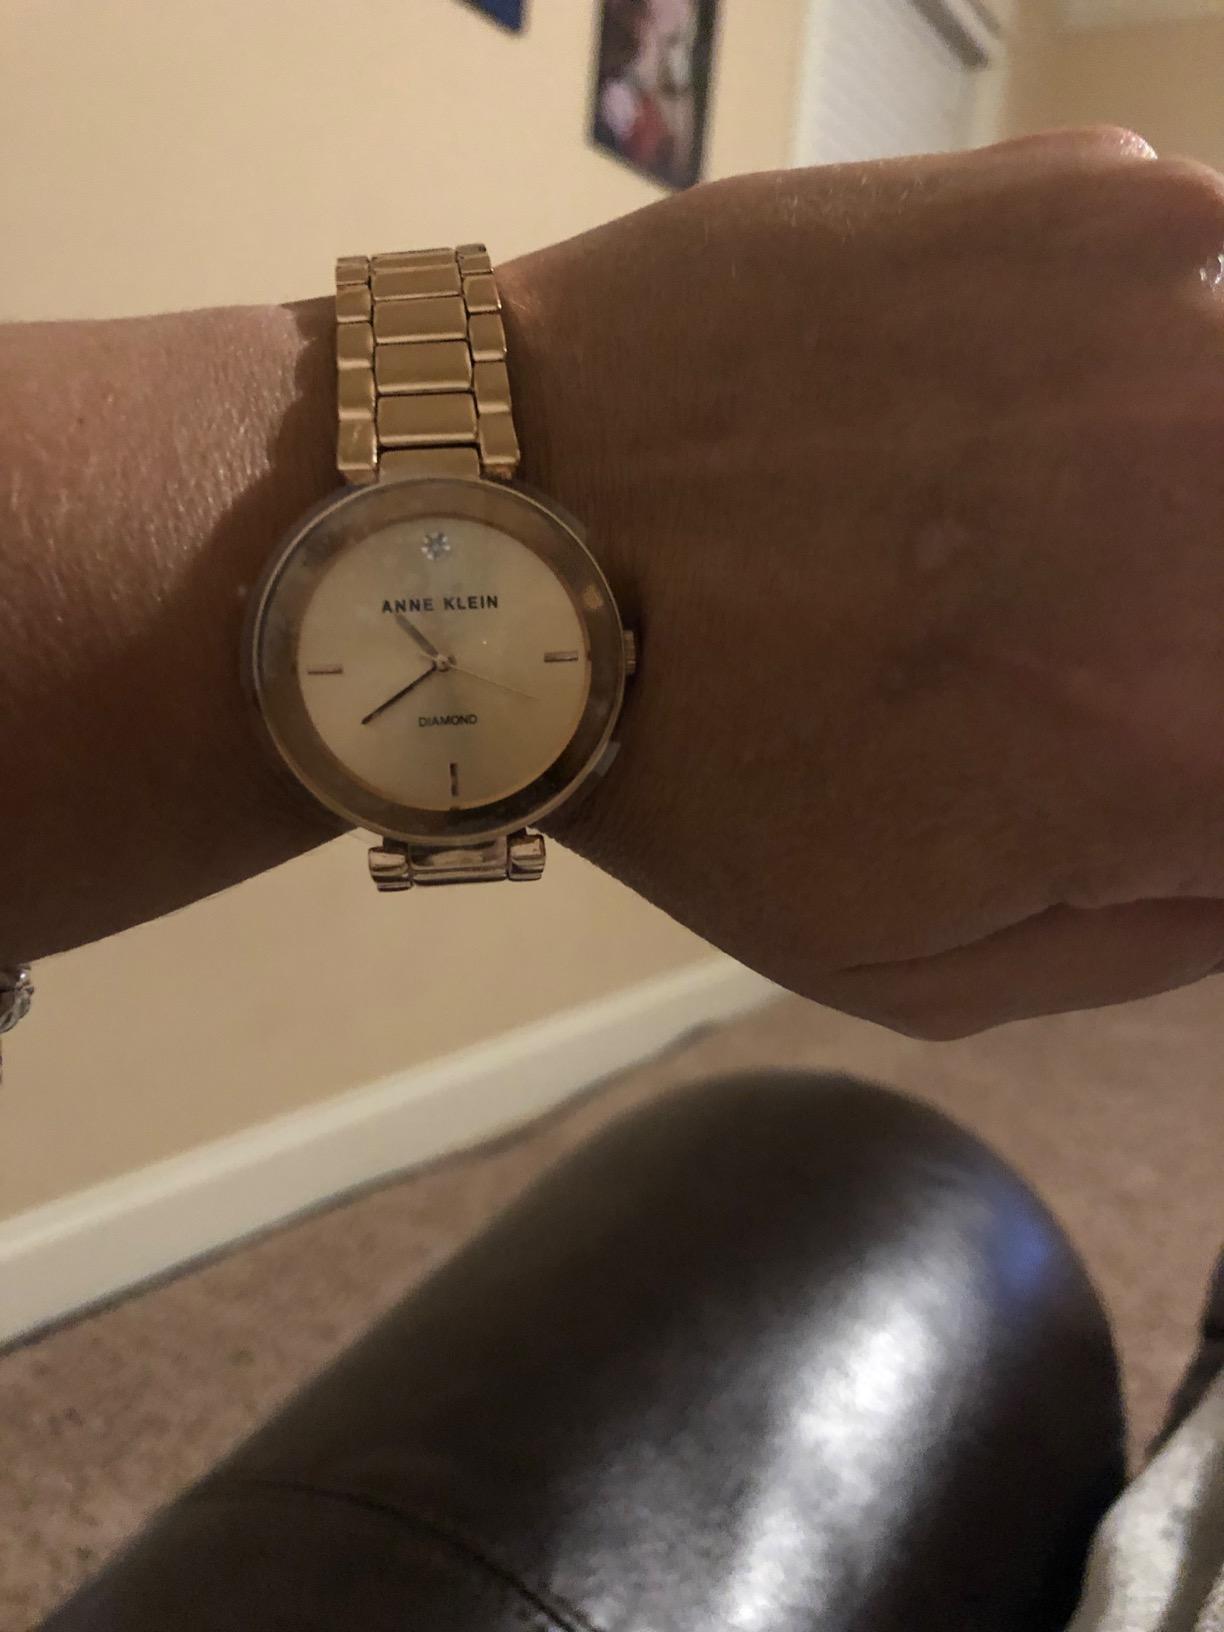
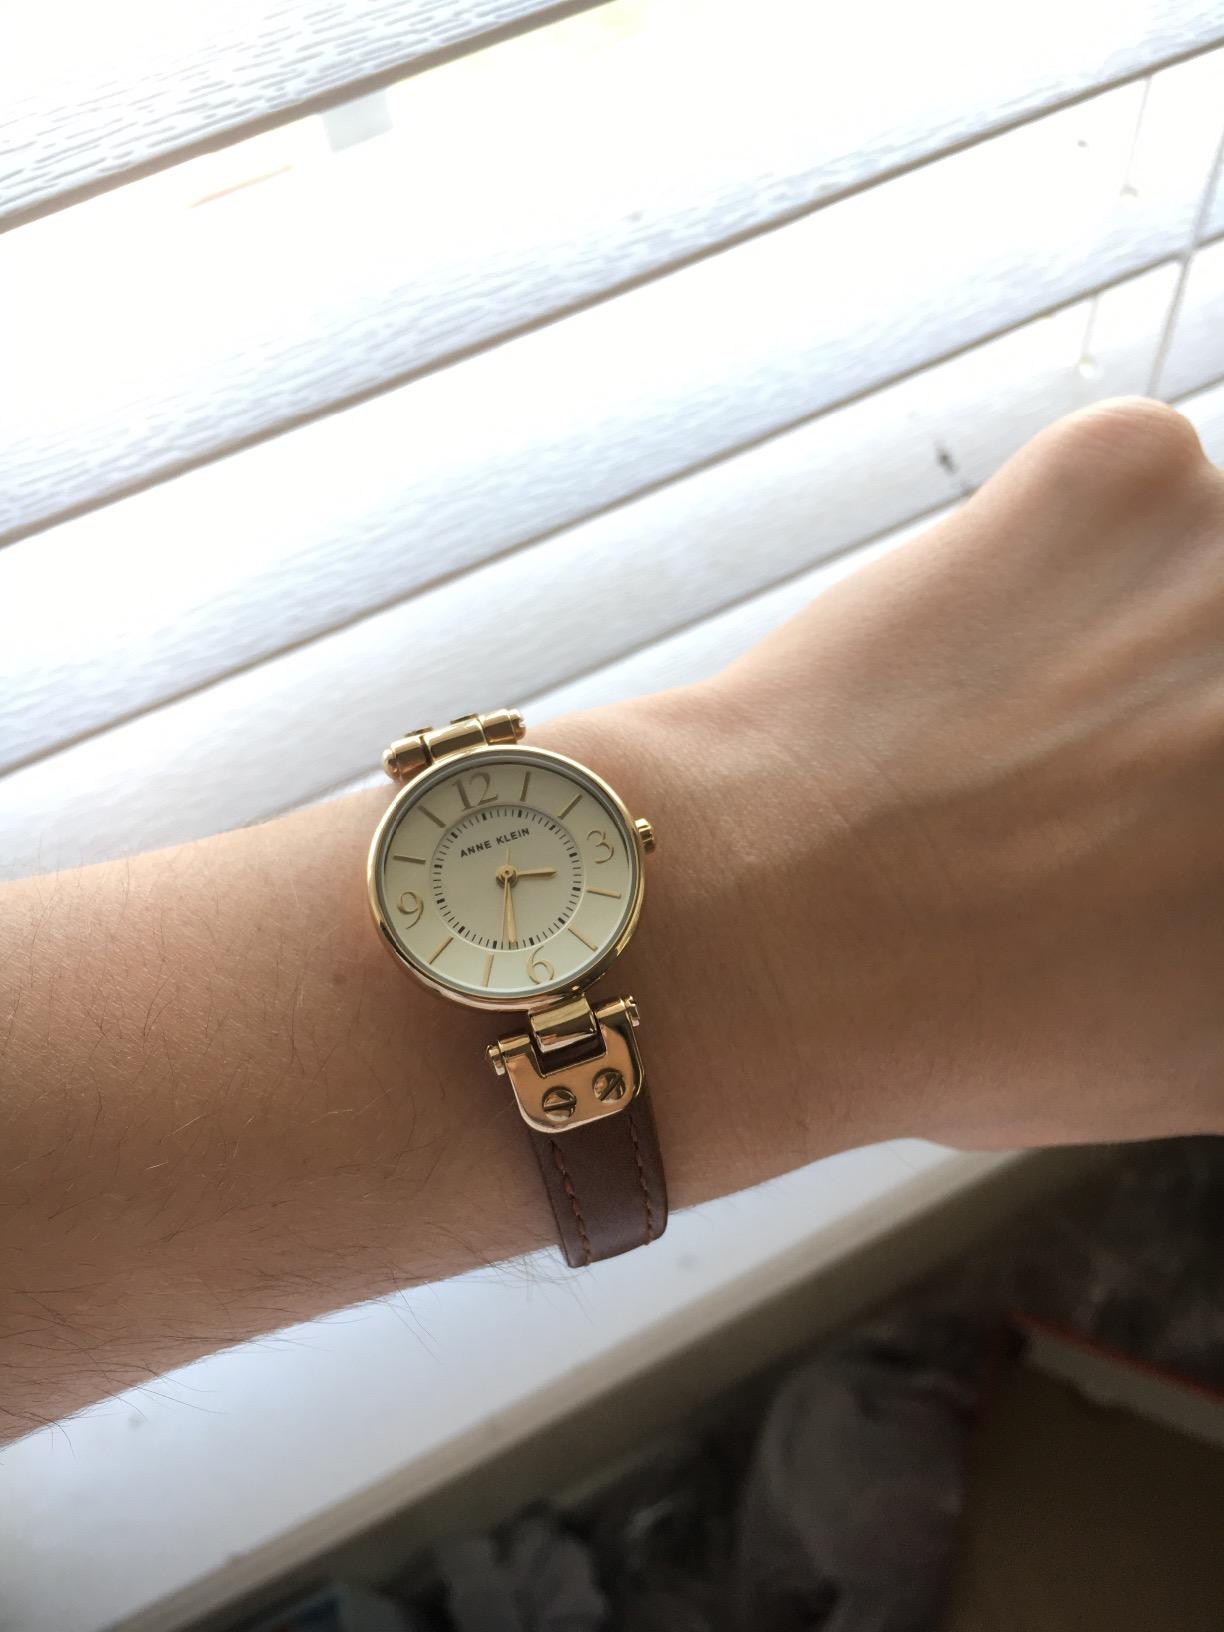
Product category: accessories_watch
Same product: no